Guillaume Costeley

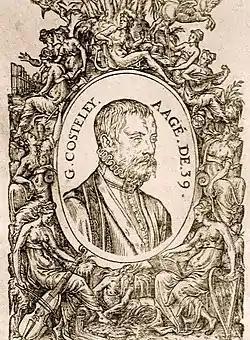
Guillaume Costeley in 1570: Le Roy & Ballard, "Musique de Guillaume Costeley"

Guillaume Costeley [pronounced Cotelay] (1530, possibly 1531 – 28 January 1606) was a French composer of the Renaissance. He was the court organist to Charles IX of France and famous for his numerous "chansons", which were representative of the late development of the form; his work in this regard was part of the early development of the style known as musique mesurée. He was also one of very few 16th century French composers of music for keyboard. In addition, he was a founding member of the "Académie de Poésie et de Musique" along with poet Jean-Antoine de Baïf, and he was one of the earliest composers to experiment with microtonal composition.